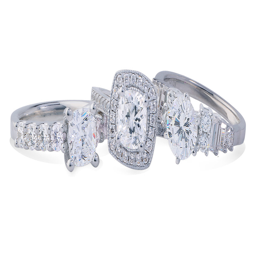
choosing the right style of ring